Sophie Irene Loeb

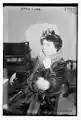
Sophie Irene Loeb

Sophie Irene Loeb (July 4, 1876, Rivne, Volhynia, Russian Empire (now part of Ukraine) – January 18, 1929) was an American journalist and social-welfare advocate.